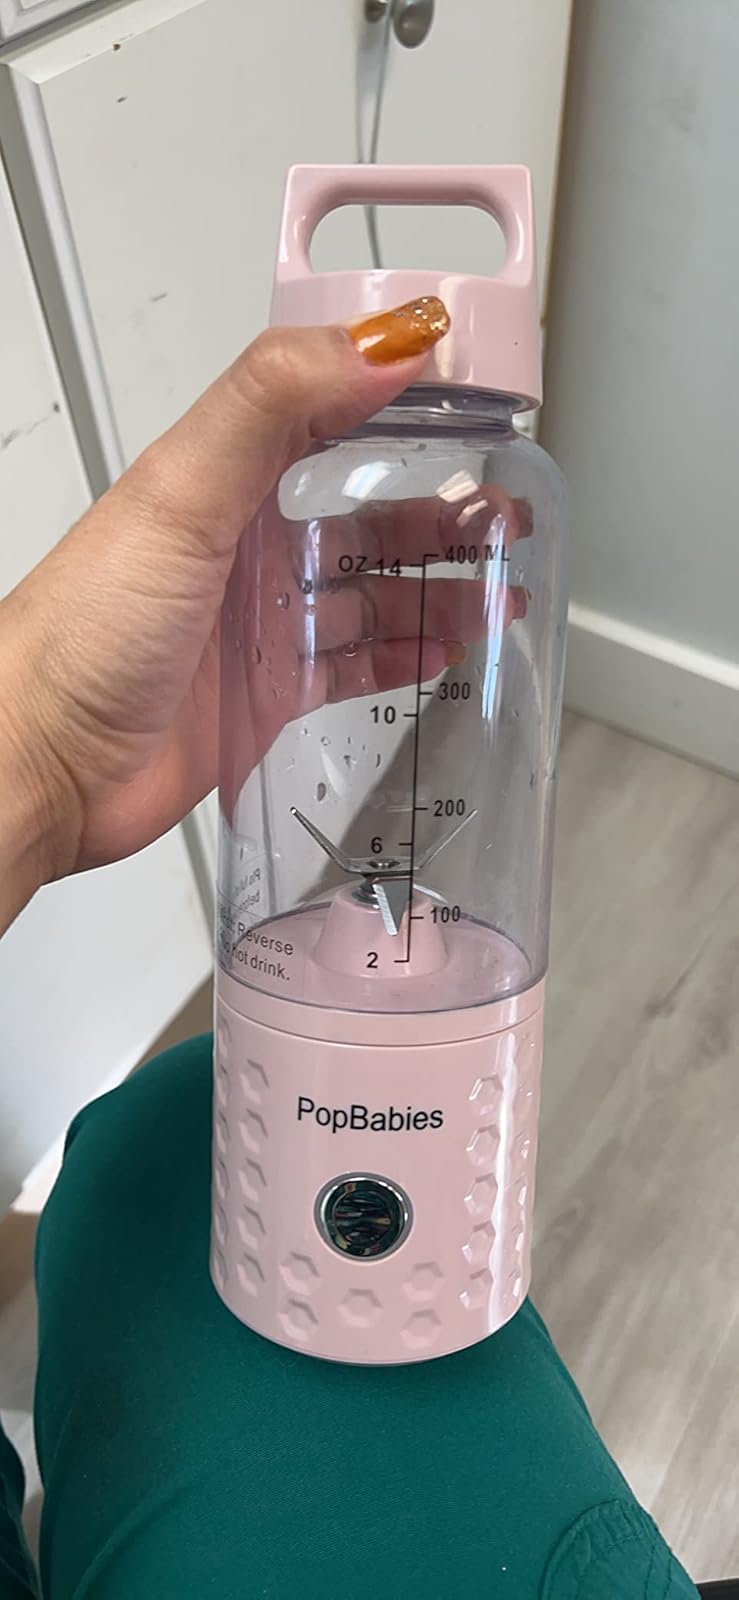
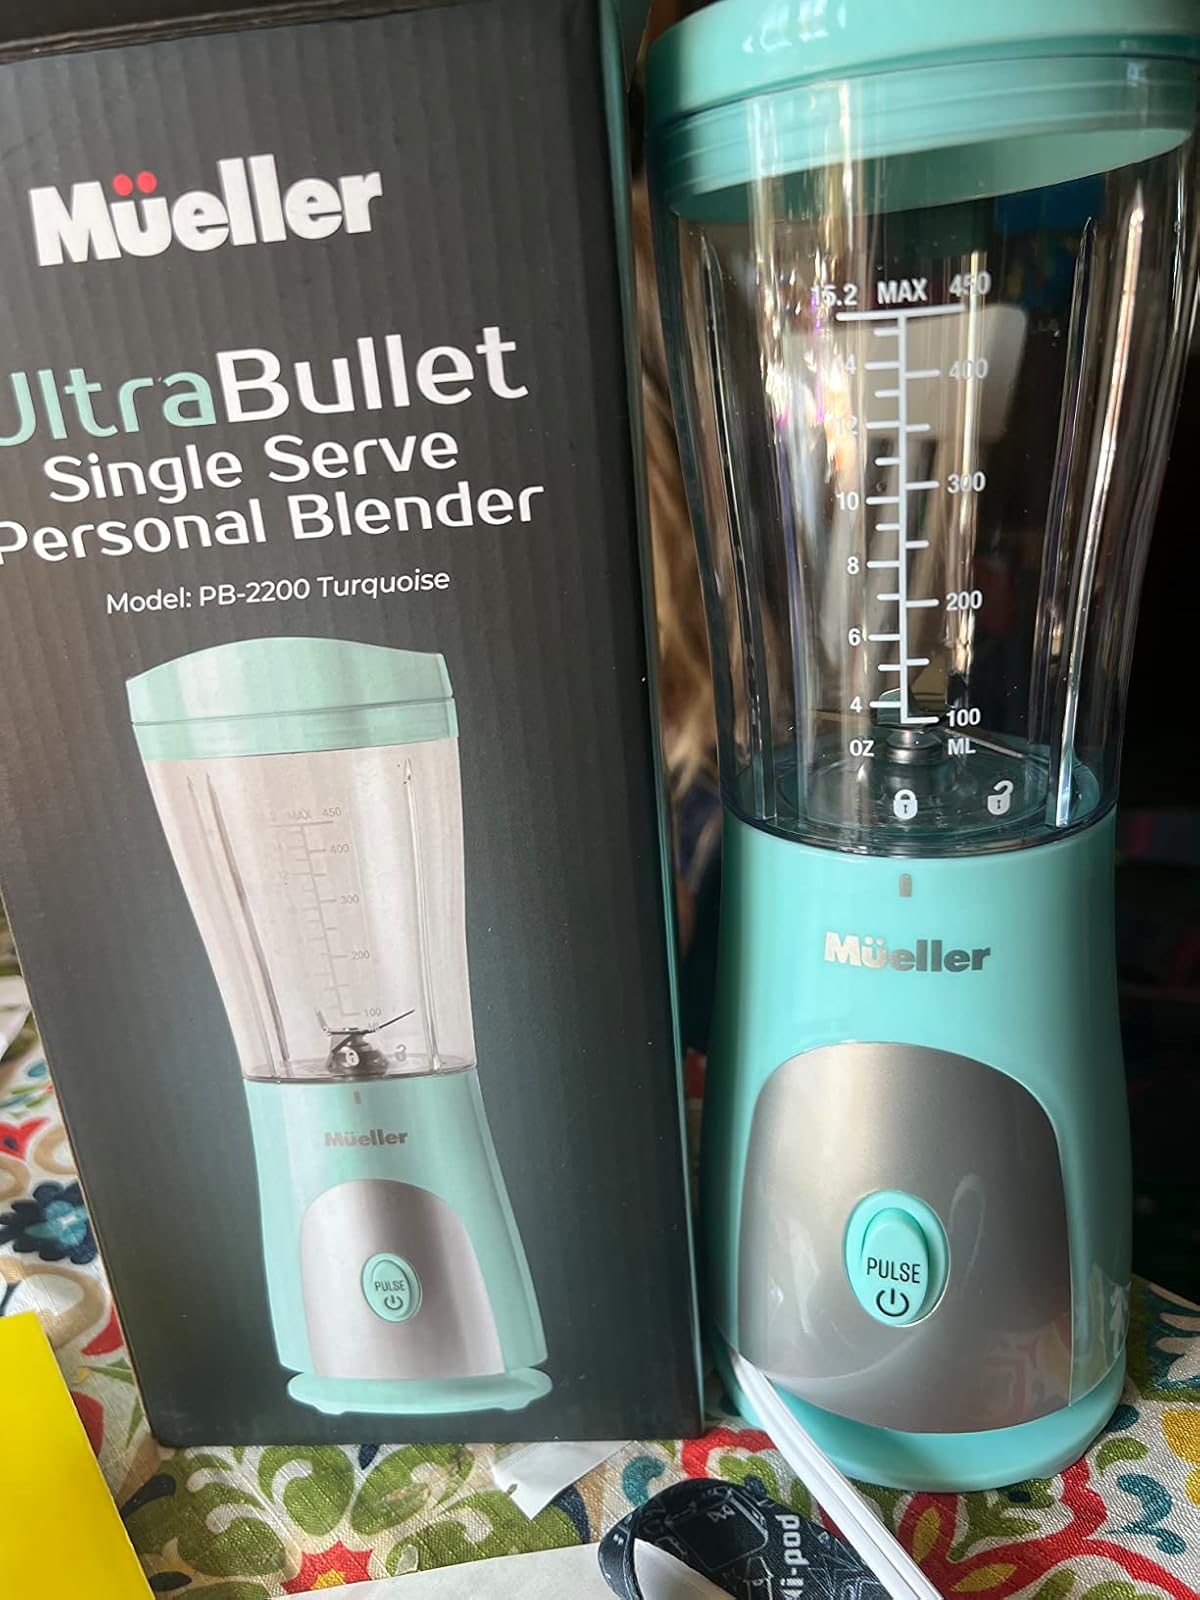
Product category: items_blender
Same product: no